October Project

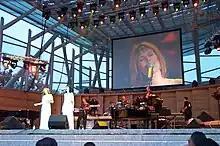
October Project in NC

After working together in the studio and performing at several venues as OP(iii), Flanders, Adler and Belica chose to reunite in 2001. In 2003, the band released "Different Eyes", a six track EP featuring newly recorded songs that were originally written by Flanders and Adler in the 1990s.